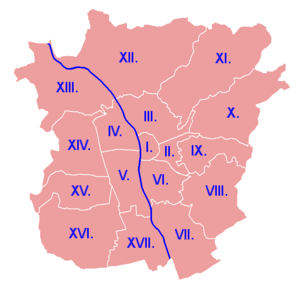
Le musée universel de Joanneum est localisé à Graz, dans le land de Styrie, dans le Sud de l'Autriche. Il s'agit d'un musée pluridisciplinaire possédant un vaste rayonnement culturel au sein de l'Europe ; c'est un complexe muséographique et patrimonial se subdivisant en treize départements répartis sur l'ensemble de la province de Styrie, en Autriche. Le musée styrien possède un statut et une renommée d'ordre international.